Paulette Bernège

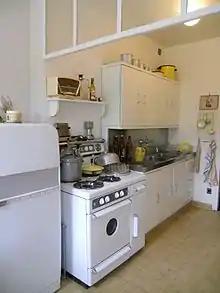
Apartment kitchen in Le Havre with 1946 SEPAC furnishings in "reconstruction style"

Nowhere in Bernège's writing is there any suggestion that household management is anything but a female domain.